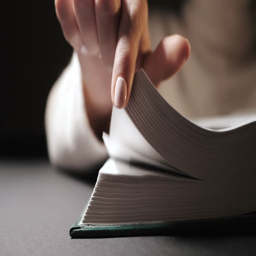
student girl flips a page while reading a book , slow motion .